Bolokhovians

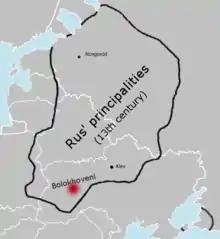
Opposing to Boldur's view, Martin Dimnik identifies the Bolokhovian Land as a small region to the north of the uppermost course of the river Bug.

The "Hypatian Chronicle" refers to the "" once. Based on the chronicle, modern historians say that this land bordered the principalities of Galicia, Volhynia and Kiev. Bozhskyy, along with other Bolokhovian towns mentioned in the chronicle, were situated along the Buzhok and Sluch rivers. According to the "Encyclopedia of Ukraine", the Bolokhovians inhabited the region around the sources of the Teteriv, Boh, Horyn and Sluch rivers. On the other hand, historian believes that the Bolokhovian Land was located between the Dniester and Dnieper rivers. He also says that the Bolokhoveni were located southeast of the present-day town of Ushitsa.